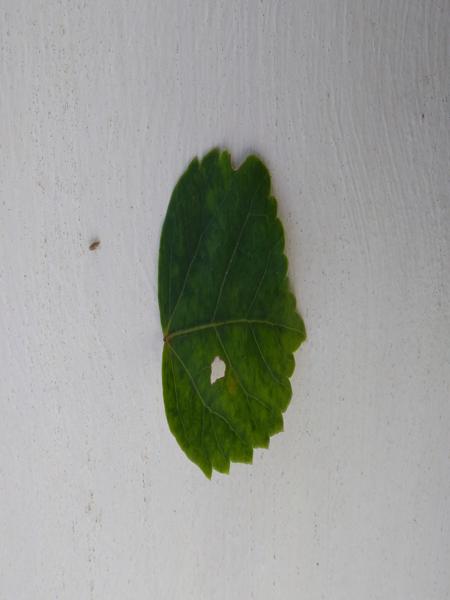
Plant: Hibiscus